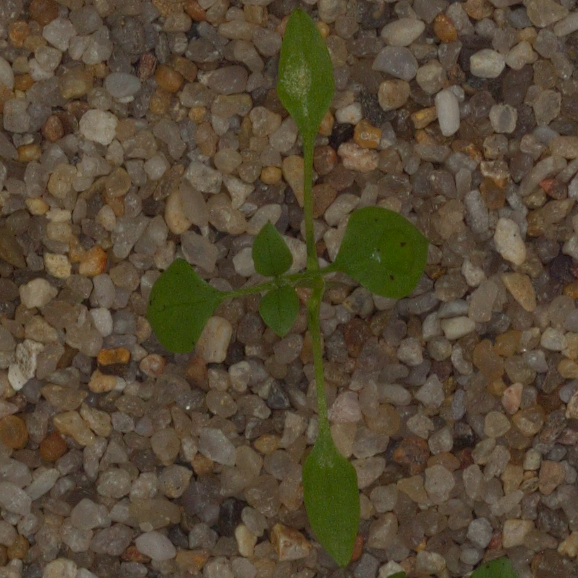
Label: common_chickweed